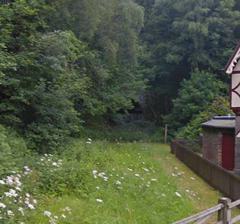
Building: Oakamoor Tunnel
Country: United Kingdom
Year built: 1849
South entrance to Oakamoor Tunnel near to Oakamoor Station Oakamoor Tunnel is a disused 497-yard (454 m) long tunnel located north of Oakamoor railway station on the former Uttoxeter to North Rode section of the North Staffordshire Railway . The tunnel opened with the line in 1849. The tunnel was closed in 1964 with the withdrawal of passenger and freight service between Uttoxeter and Oakamoor Sand Sidings (just north of the tunnel). The tunnel is complete, in quite good condition. References